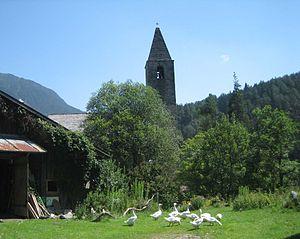
Mistail est un ensemble monastique de la commune d'Alvaschein, dans le canton suisse des Grisons. Il comprend l'église Saint-Pierre, datant de l'époque carolingienne, et un couvent de femmes, aujourd'hui disparu.